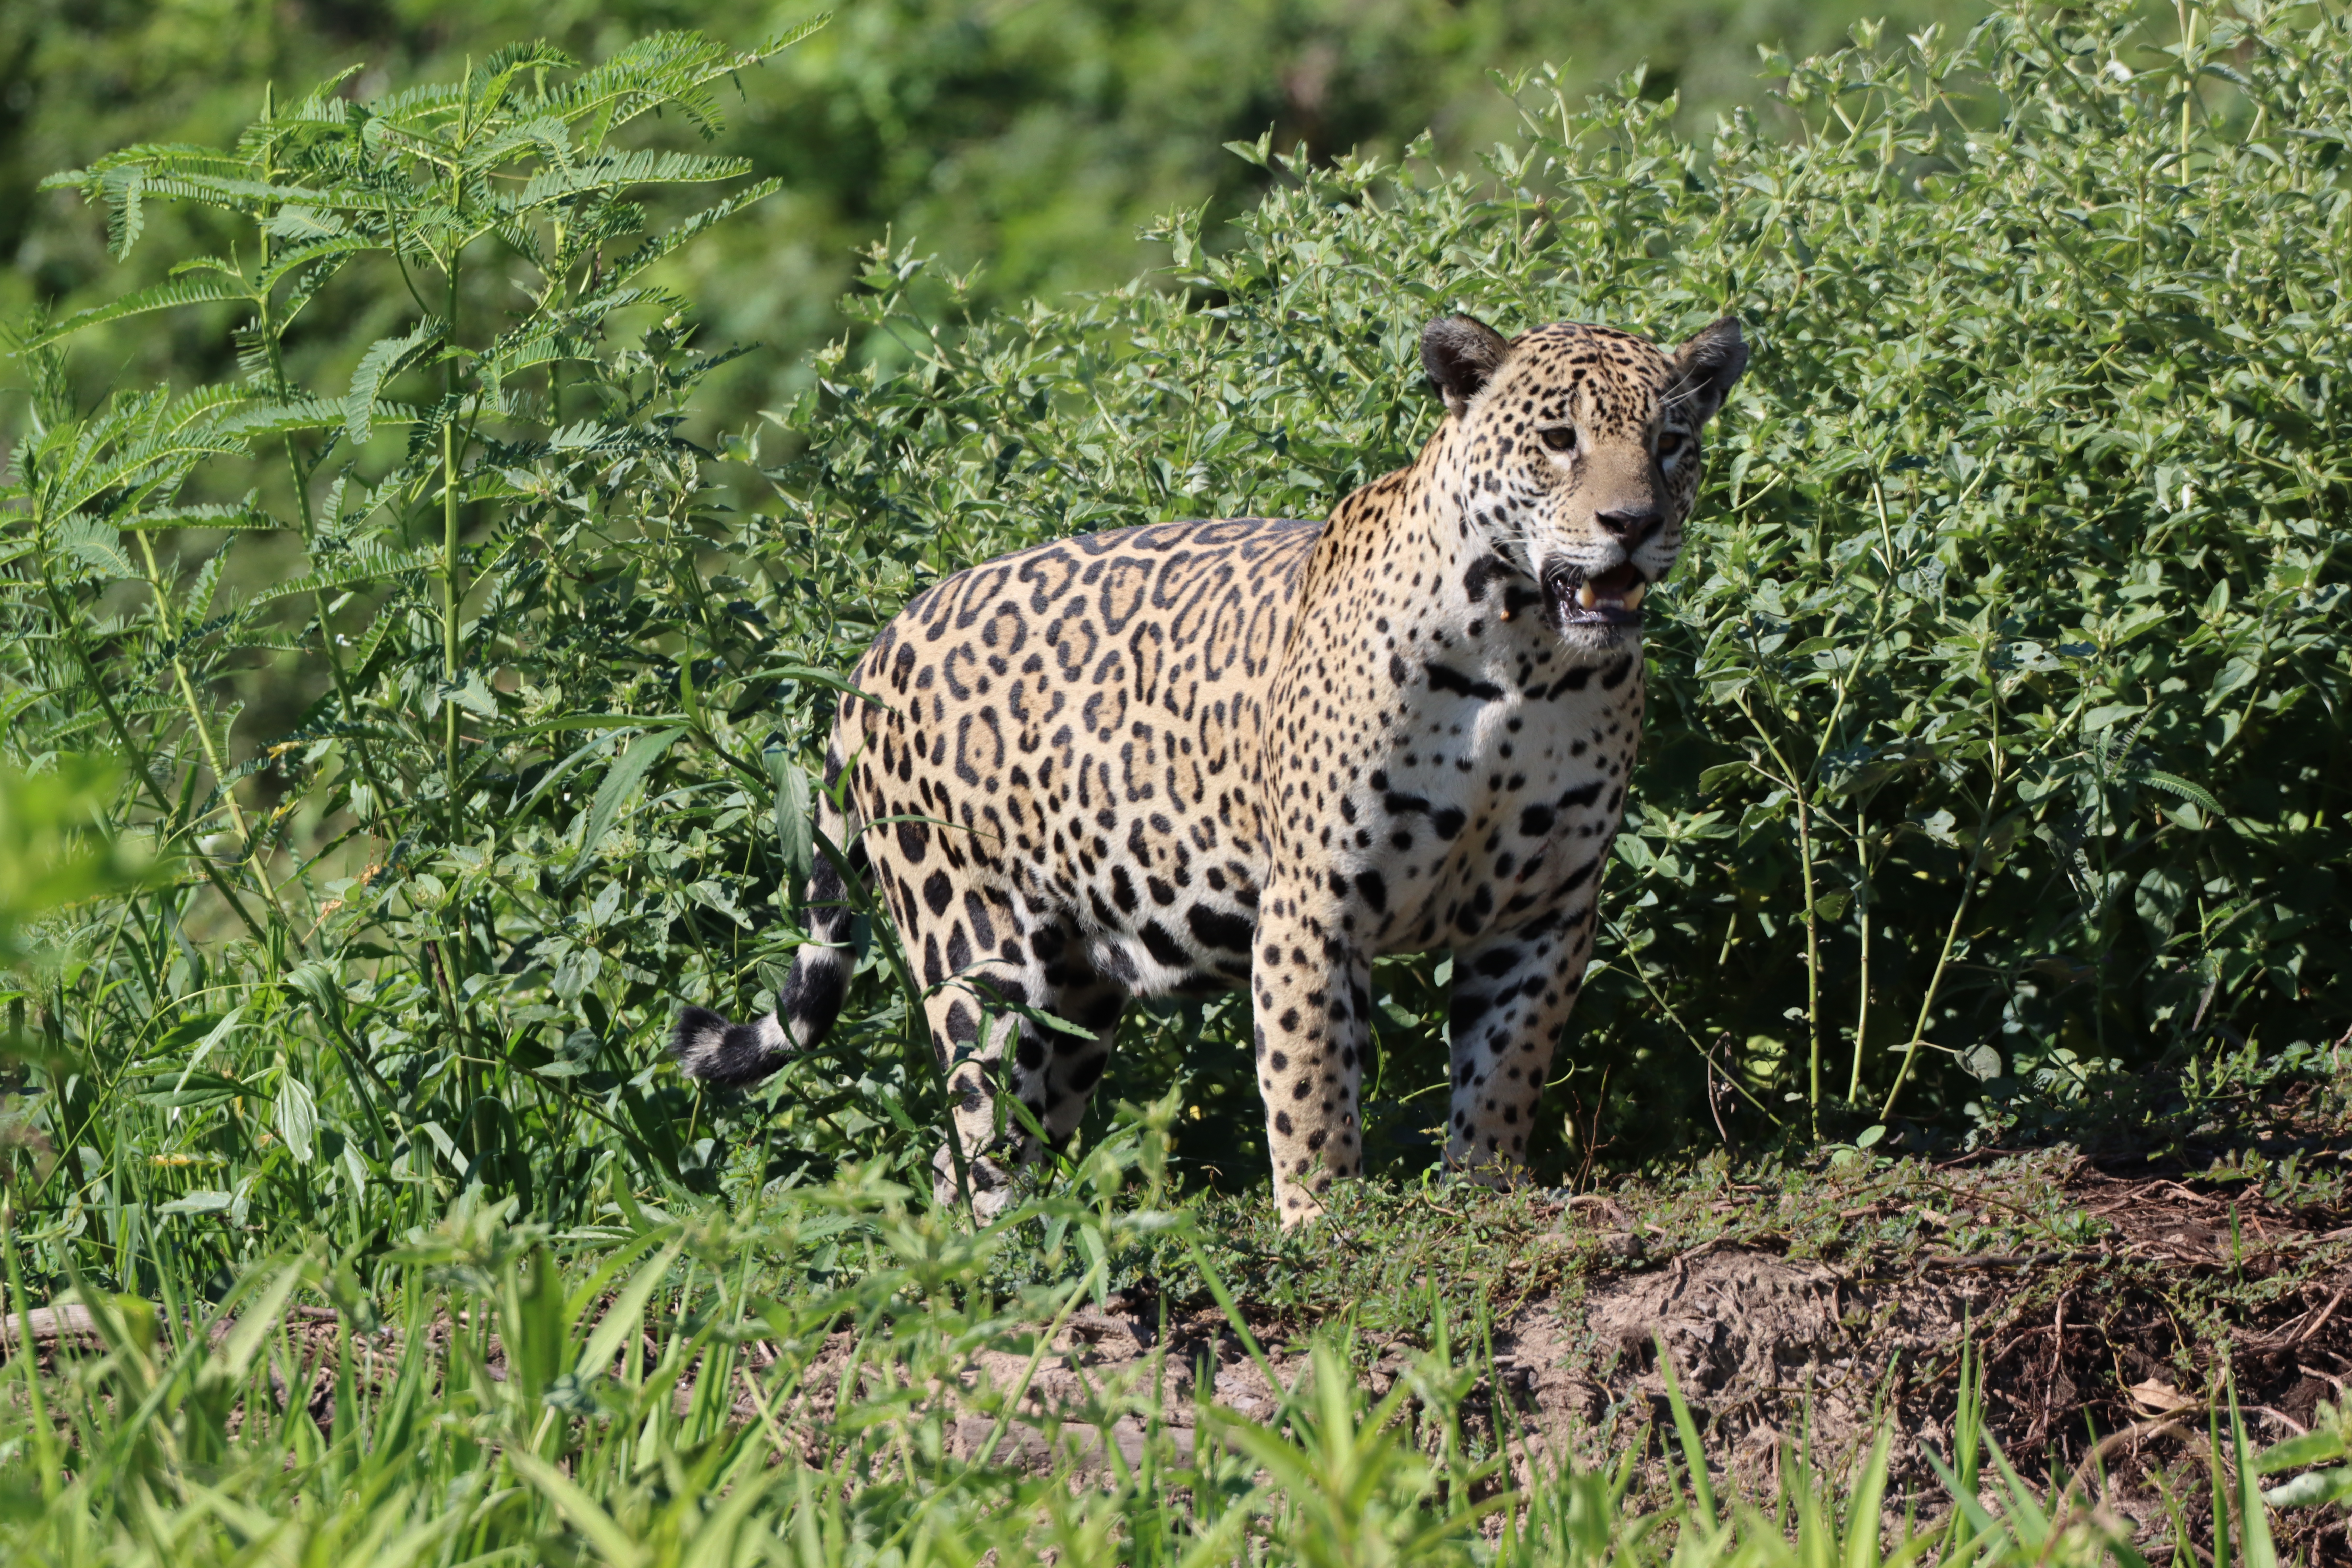
Jaguar: Marcela